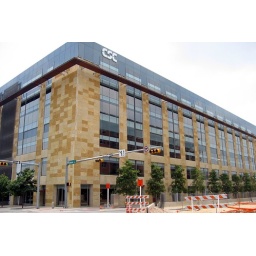
My office building in Austin, TX.